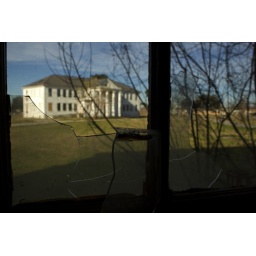
A home for boys in the Gentilly neighborhood, abandoned since Hurricane Katrina devastated it in 2005. New Orleans, LA